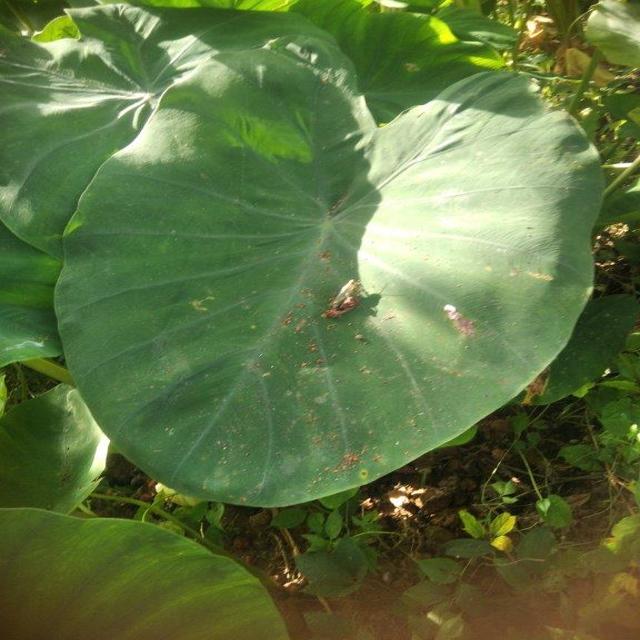
Label: Healthy